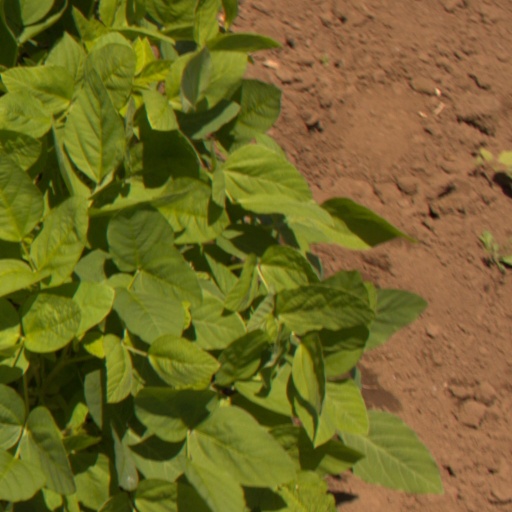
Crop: soybean